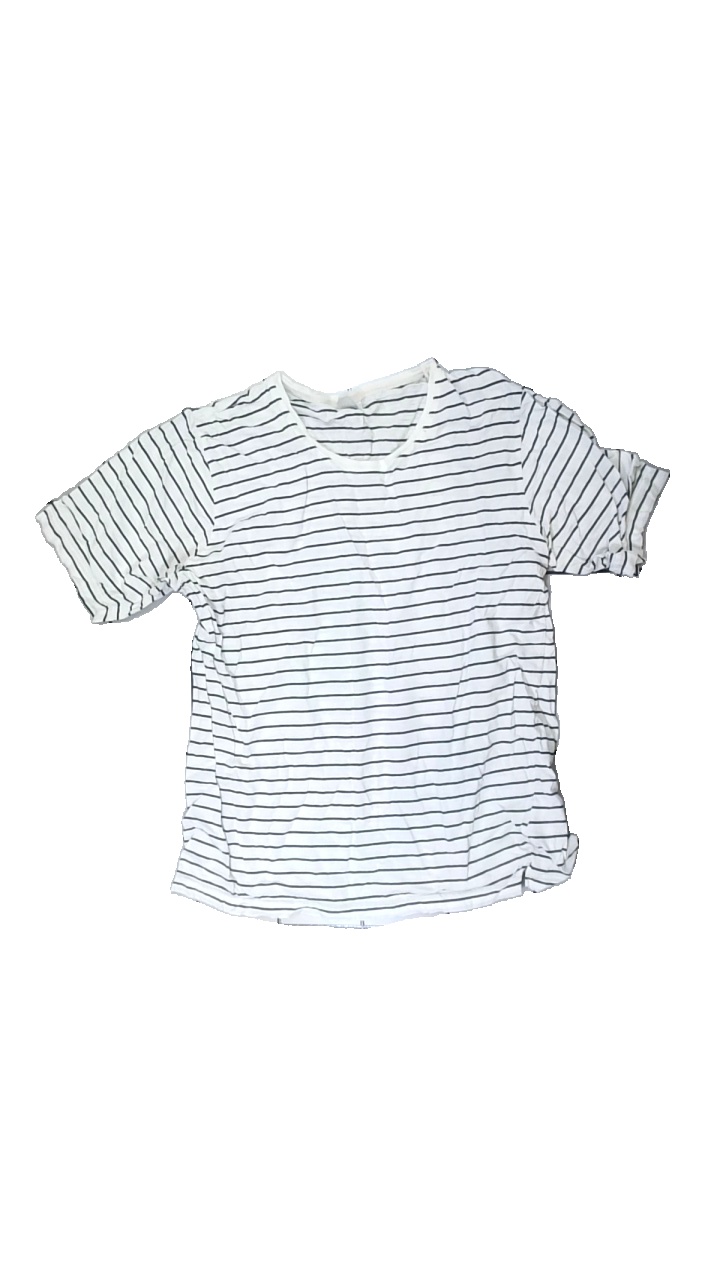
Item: T-shirt (Ladies)
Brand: M&s Mode
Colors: Black, White
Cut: Regular, C-collar
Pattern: Striped
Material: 100% cotton
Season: All
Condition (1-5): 3
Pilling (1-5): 2
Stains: Minor
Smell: Minor
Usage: Recycle
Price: <50